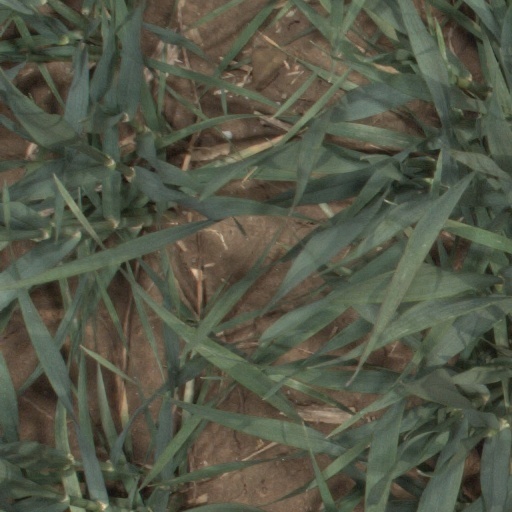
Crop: wheat